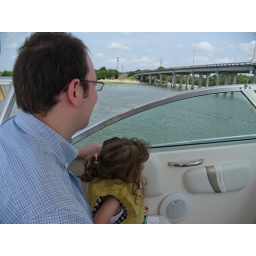
We had fun going under the bridge and listening to the cars drive over us.